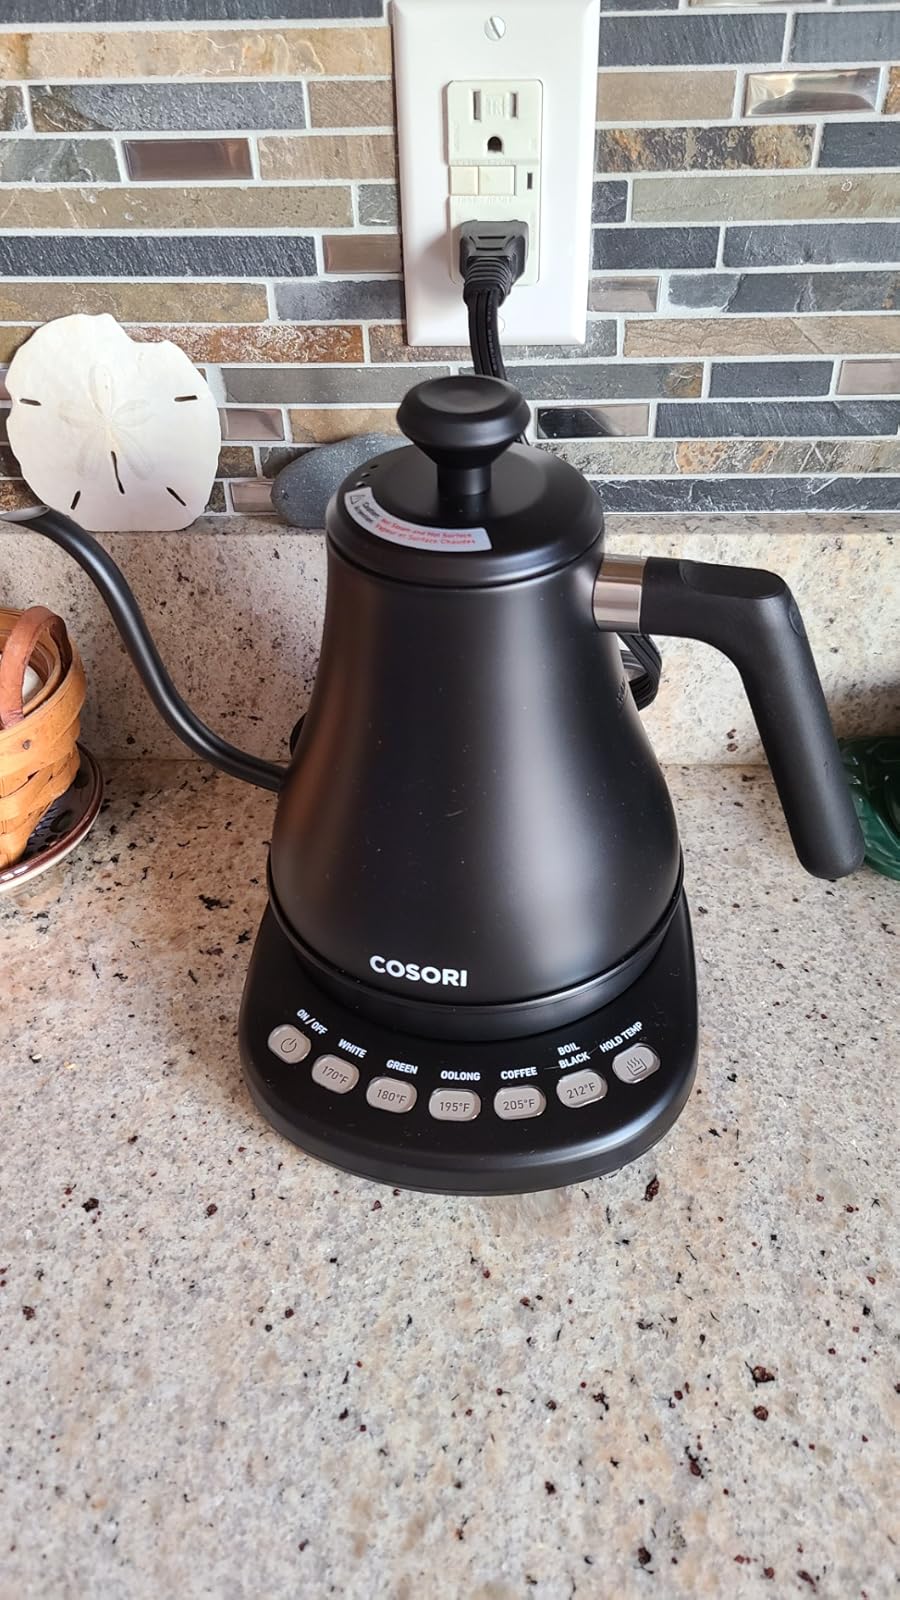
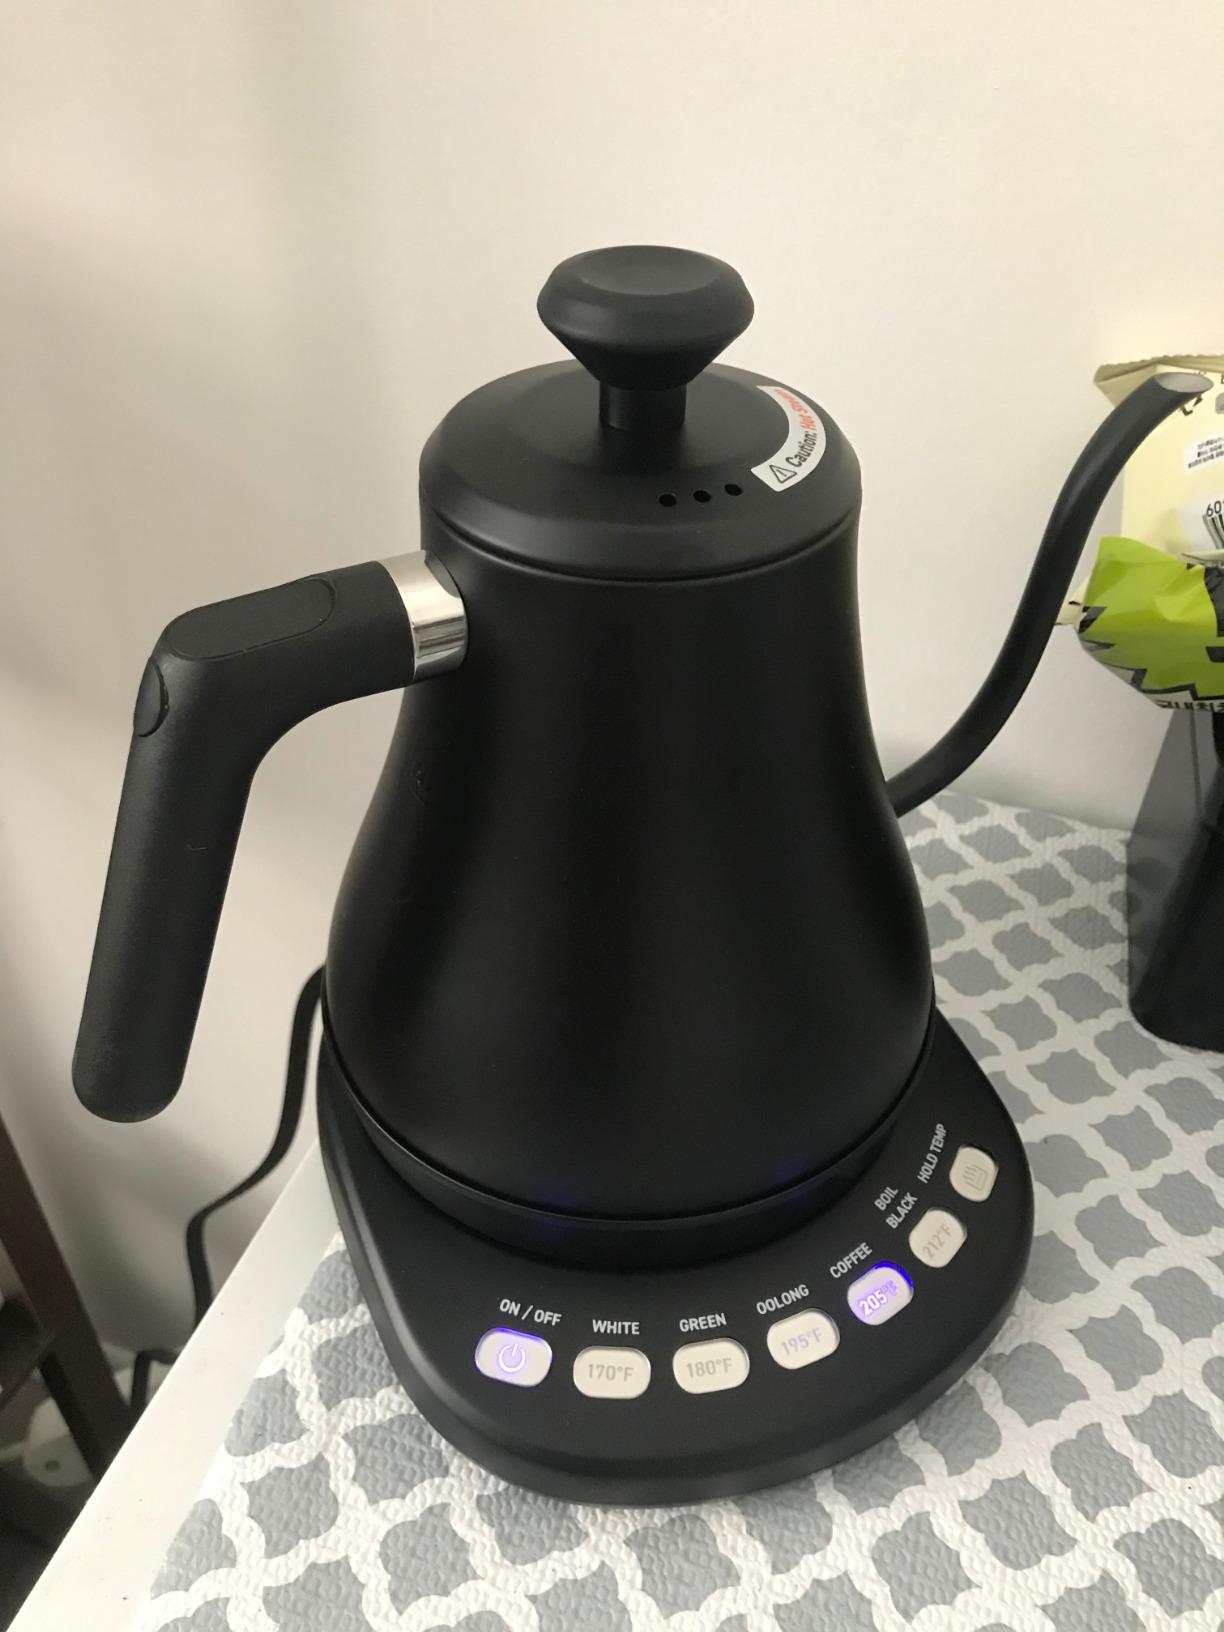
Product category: items_kettle
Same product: yes